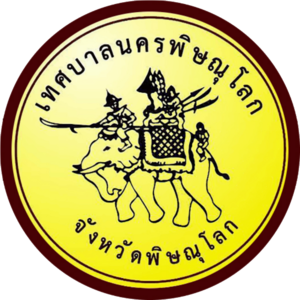
Phitsanulok est une ville de la région Nord de la Thaïlande, dans la province de Phitsanulok, à 343 kilomètres de Bangkok. C'est l'une des plus grandes villes de Thaïlande, reconstruite après avoir été ravagée par un incendie en 1960.